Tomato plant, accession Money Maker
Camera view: tilt-top (135 deg); turntable rotation: 30 degrees
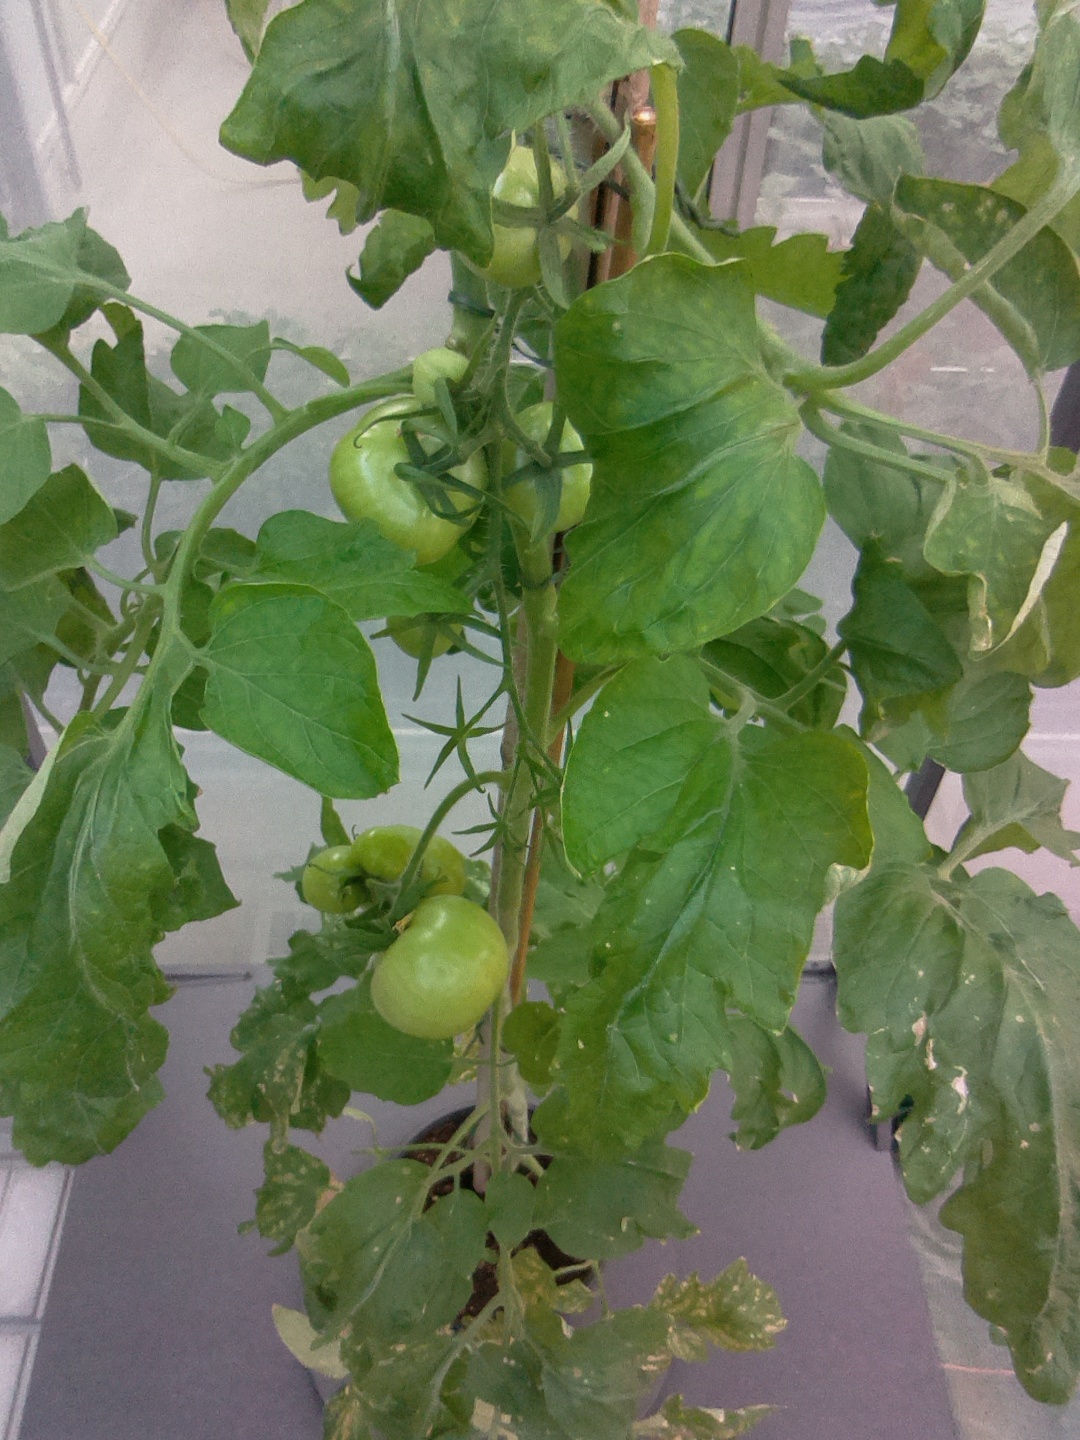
BBCH growth stage 75: 50%-60% of final fruit size